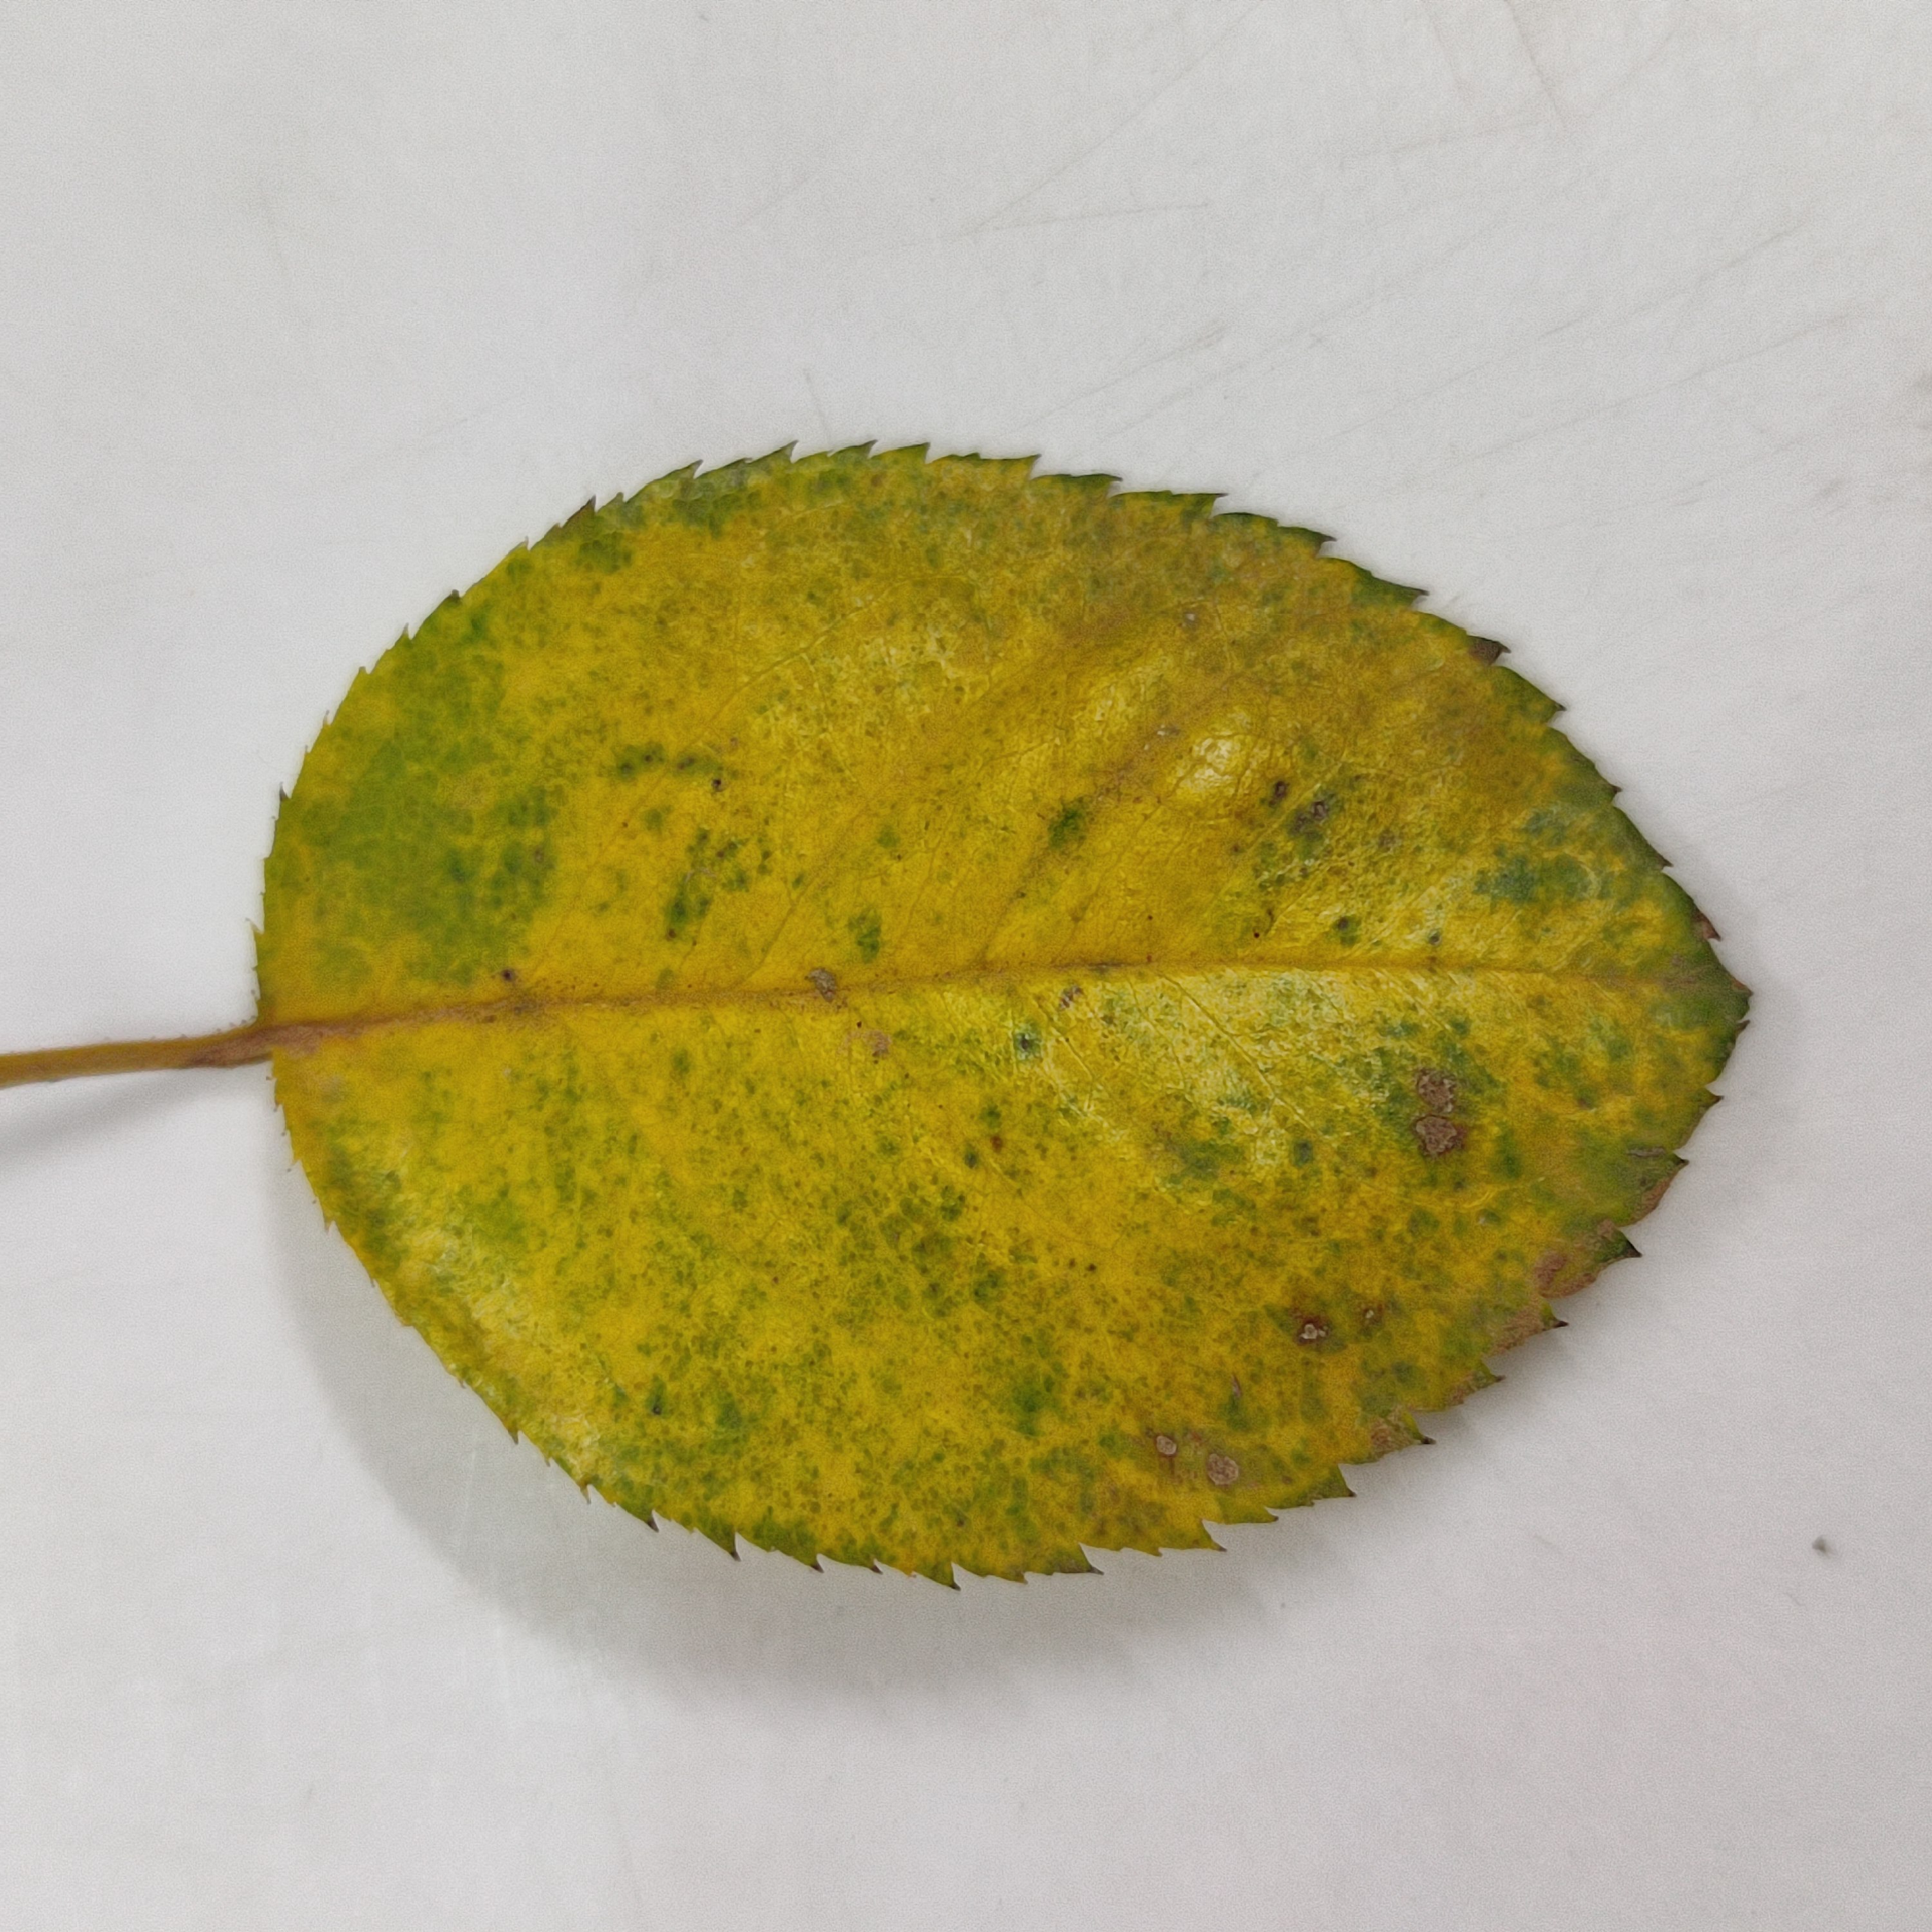
Label: Yellow Mosaic Virus